Transport in Indonesia

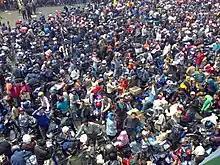
Thousands of motorcyclist families waiting for the ferry at the Port of Merak during mudik

Based on a copy of the letter from the Land Transportation Observation Center (BPTD), as of September 1, 2022, Perum DAMRI has officially stopped all UABK or regular city bus services in Surabaya on the three routes it owns. This operational cessation moment is twelve days after the inauguration of Trans Jatim on August 19, 2022 and two days before the fuel price increase on August 3, 2022. Previously, Perum DAMRI was the sole operator on two regular city bus routes from the Purabaya Terminal such as the P4/PAC4 and P8/PAC8 routes. In addition, Perum DAMRI is one of the regular city bus operators for the P3/PAC3 route from Terminal Larangan, together with PO Estraa Mandiri, PO Akas NR and PO Ladju.